School for visually impaired in Peja

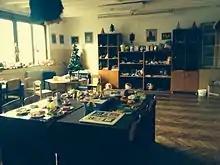
The Special School for the Blind and Visually Impaired

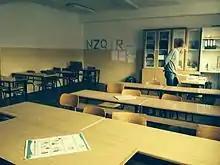
The Special School for the Blind and Visually Impaired

The Special School for the Blind and Visually Impaired dates back to 1982. The school offers grades from the preschool to high school levels. The Well-being Center for the blind in Peja offers services for regular schools that have integrated special needs students.